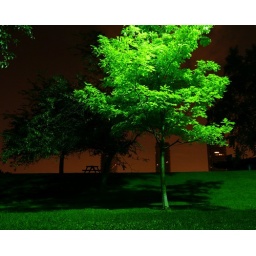
a tree aglow under a street lamp in Balfour Park